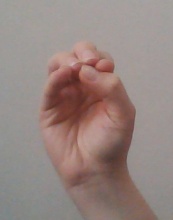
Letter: ha